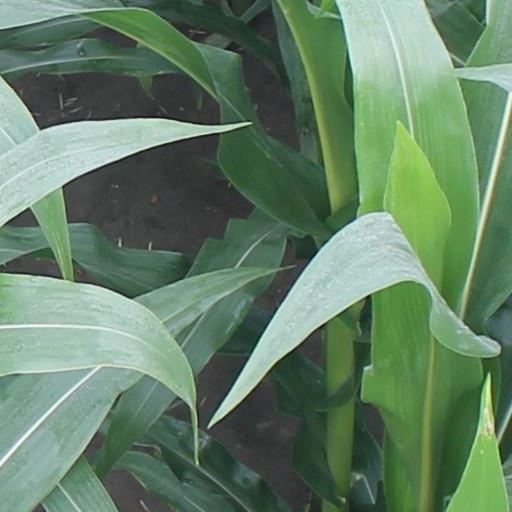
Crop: maize; corn